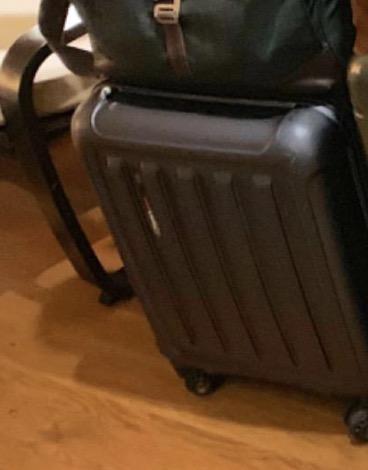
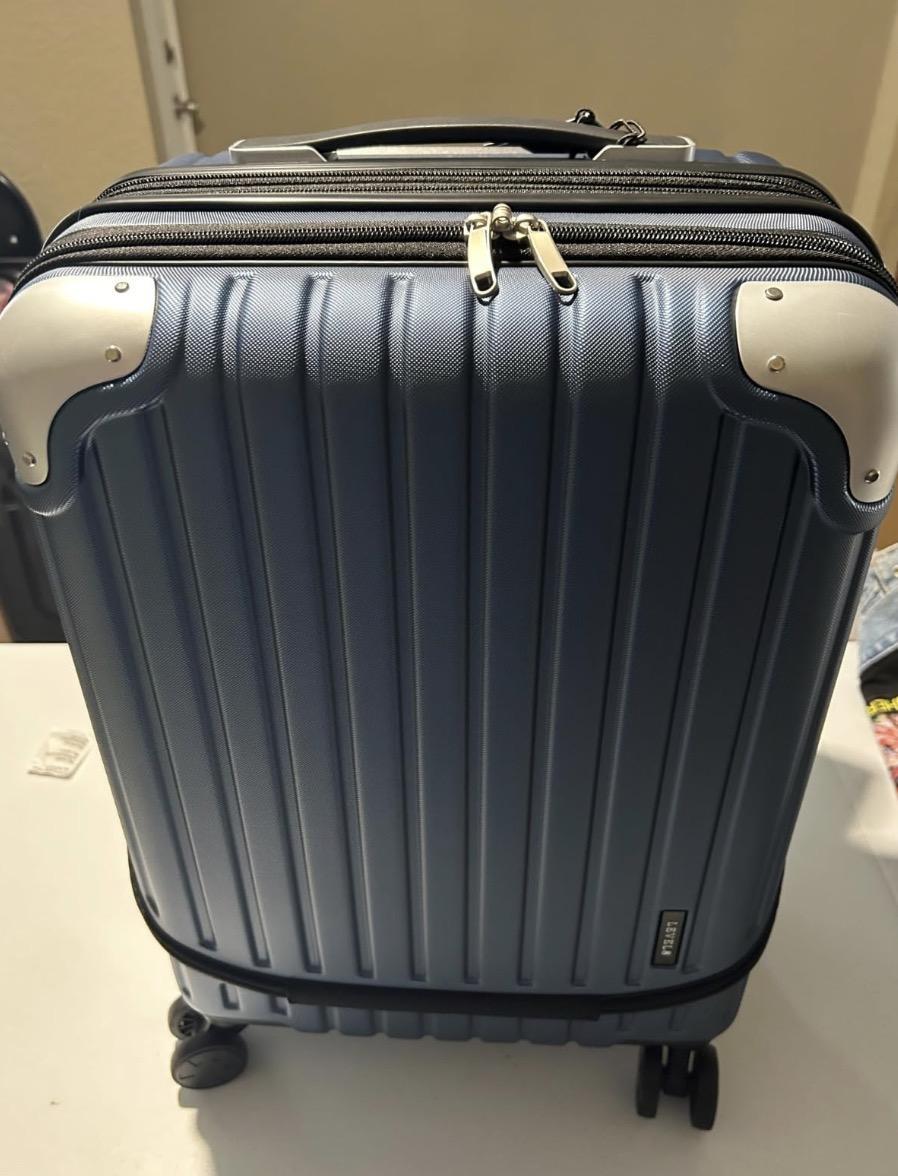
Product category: items_tea
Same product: no